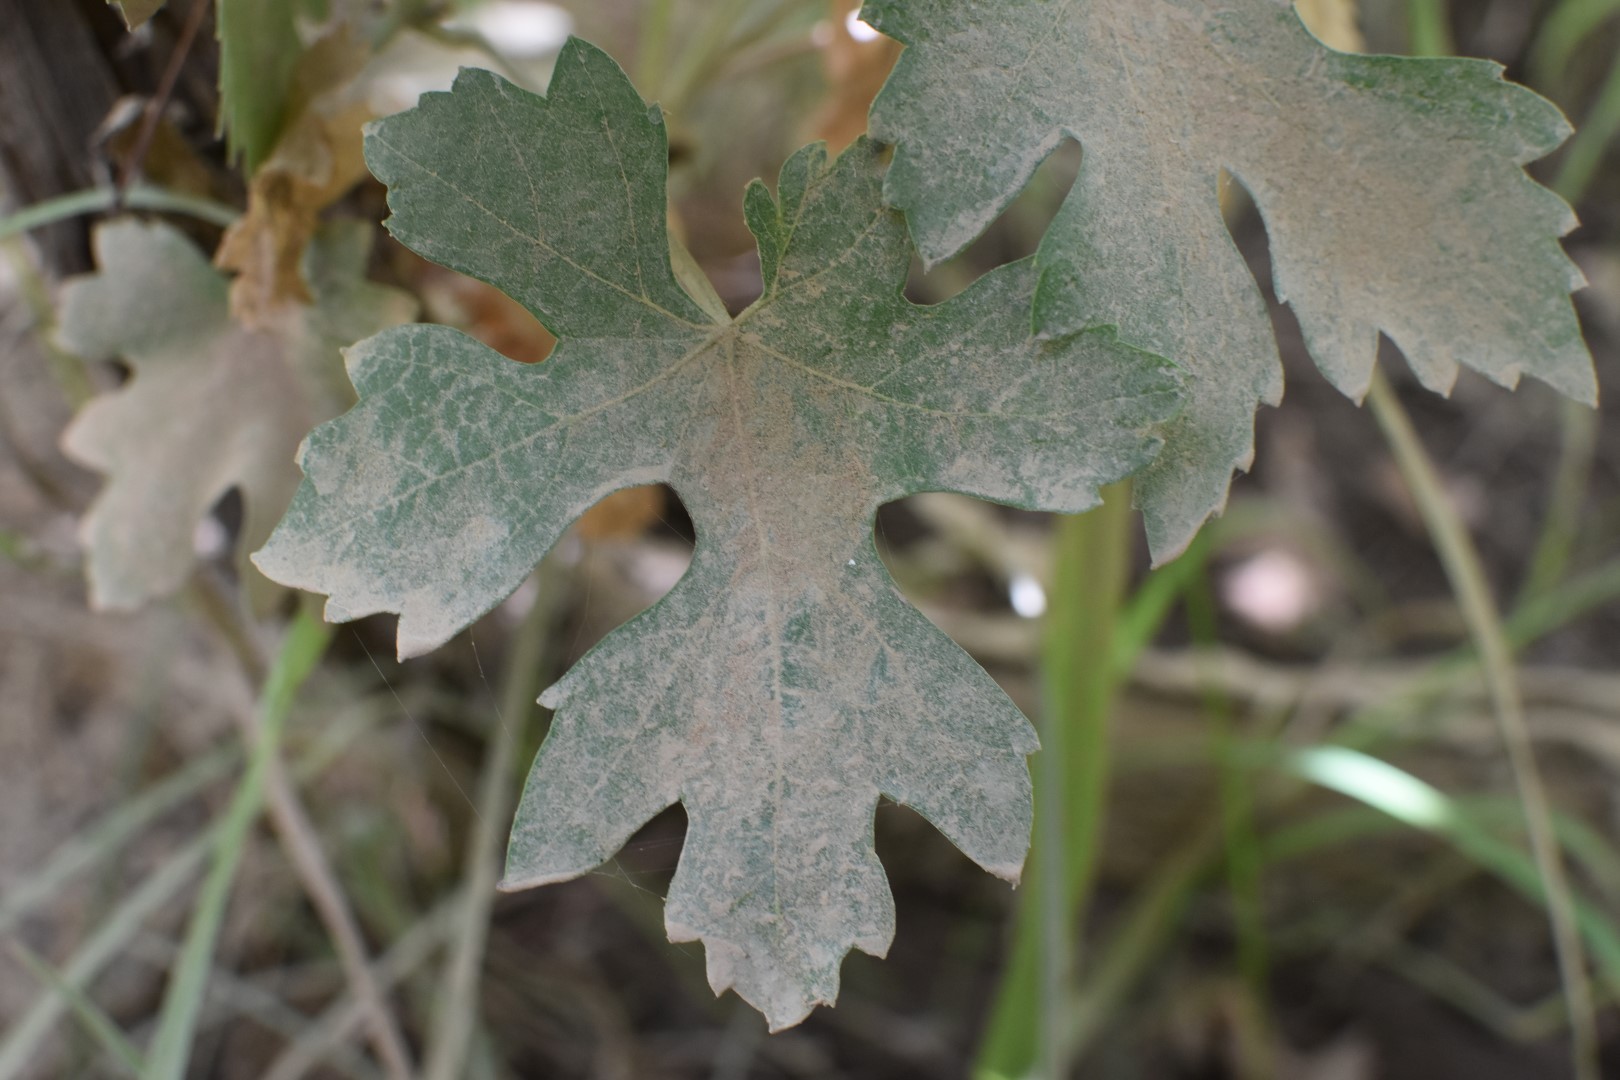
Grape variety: Riasi